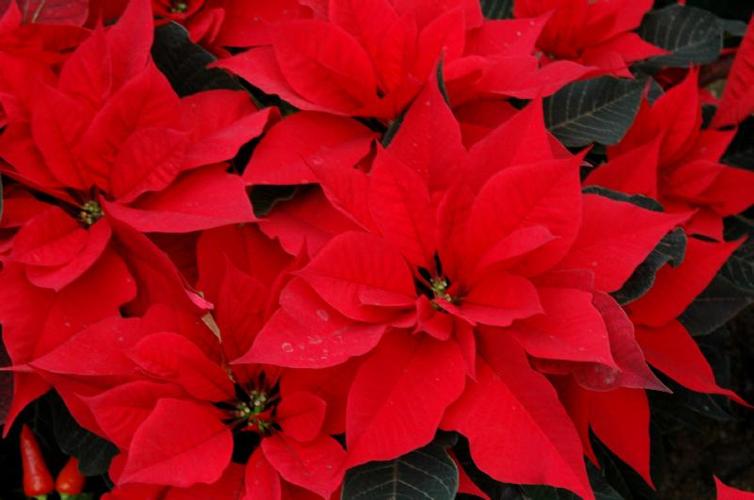
Label: poinsettia